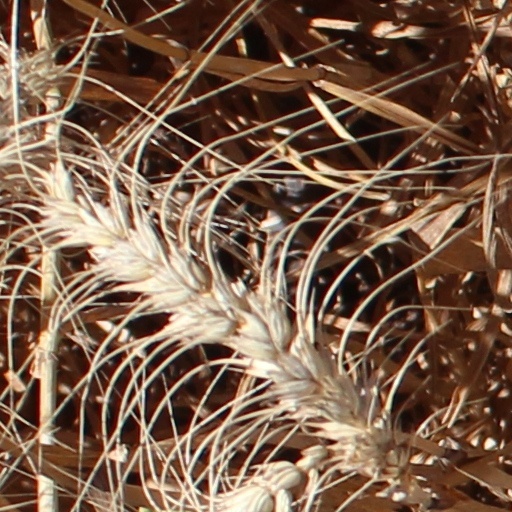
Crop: wheat